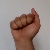
The image shows a hand gesture representing the letter 'A' in Indian Sign Language.